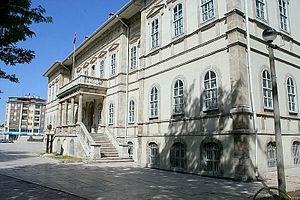
Sivas est une ville de Turquie, préfecture de la province du même nom. La ville comptait 296 402 habitants au recensement de 2007.